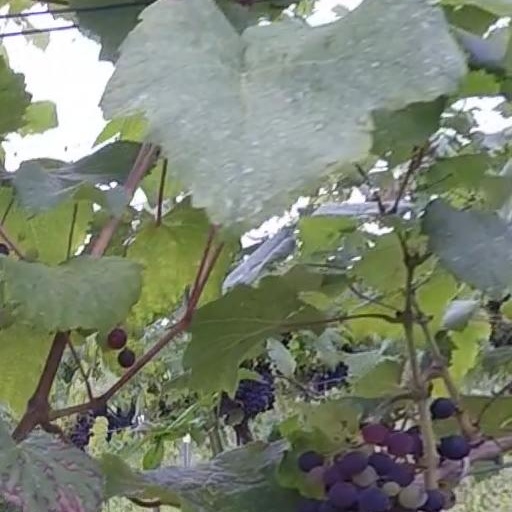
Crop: grape